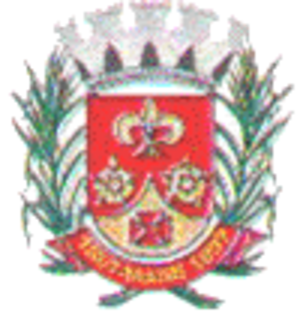
Mairi est une municipalité brésilienne de l'État de Bahia et la Microrégion d'Itaberaba.